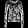
Label: Pullover